One Pro Wrestling

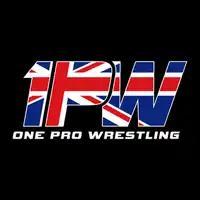
One Pro Wrestling's logo

One Pro Wrestling (abbreviated as 1PW) was a British professional wrestling promotion. 1PW was founded in 2005 by Steven Gauntley. Originally run by the now defunct retail chain 1 Up Games, the company's headquarters were located in Doncaster.